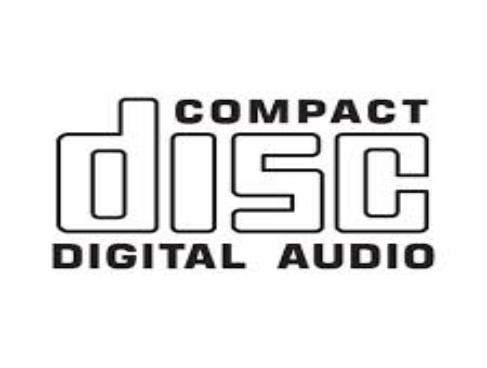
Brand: Compact
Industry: Electronic